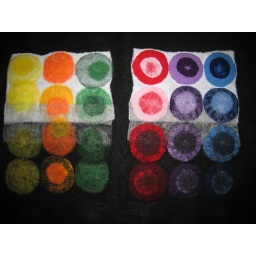
Color wheel primary and secondary colors varied by white to gray to black. This is my Monochromatic Study book cover.